Belvedere Park, Tunis

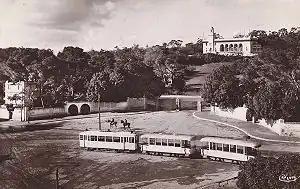
Tramway in front of Belvedere Park

Designed by Joseph Laforcade, the chief gardener of Paris at the time, this English-style park was planted with shrubs, groves, and lawns. It included drivable roads, horse paths, and pedestrian trails, with plants supplied by the Tunis Test Garden established the previous year. The plantings were completed in 1897, after which the park was closed to the public for over a decade to allow the vegetation to mature. The park also received a "midha" from the Souk El Attarine and a domed pavilion from a palace in La Manouba to enhance its attractions.